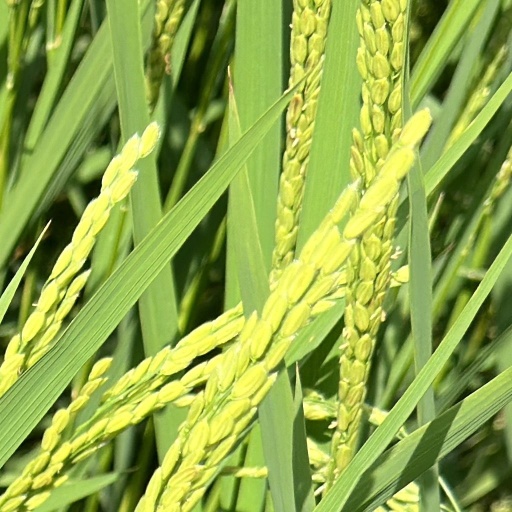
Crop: rice